Devarim (parashah)

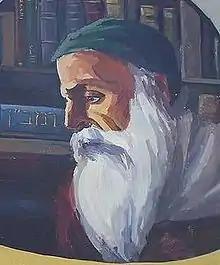
Naḥmanides

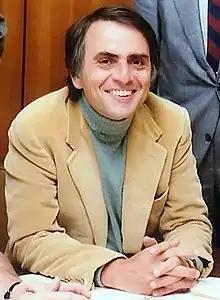
Sagan

Reading God's instruction in Deuteronomy 2:6 that the Israelites should buy food, Abraham ibn Ezra commented that this would be only if the Edomites wanted to sell. Ibn Ezra noted that some view Deuteronomy 2:6 as asking a question, for Israel had no need for food and drink (having had manna daily).